Children's propaganda in Nazi Germany

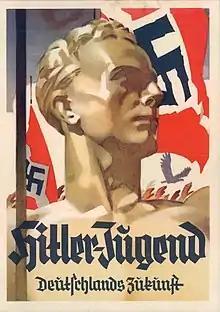
"The Hitler Youth – Germany's future!", a Nazi Party propaganda postcard of an idealized 'Aryan'.

Starting in the 1920s, the Nazi Party "targeted German youth as a special audience for its propaganda messages". They encouraged the formation of Nazi youth groups for children who were "dynamic, resilient, forward-looking, and hopeful." As the Nazi Party grew, the number of children they targeted increased. By 1936, "membership in Nazi youth groups became mandatory for all boys and girls between the ages of 10-17."